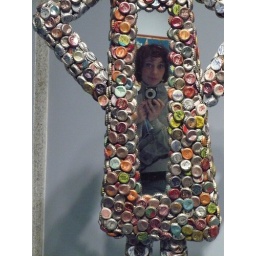
Me in the bottle cap mirror art